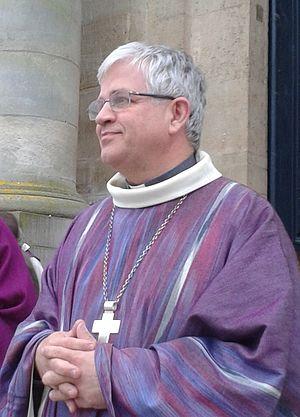
Profil de Mgr Leborgne lors de sa messe d'action de grâce à la cathédrale de Versailles avant de partir comme évêque pour le diocèse d'Amiens →This file has been extracted from another file: Mgr Aumonier et Mgr Leborgne2.jpg
Olivier Claude Philippe Marie Leborgne, né le 13 novembre 1963, est un prélat catholique français. Il est originaire du département des Yvelines, prêtre puis vicaire général du diocèse de Versailles et titulaire d'une licence canonique de théologie morale. Il est évêque d'Amiens depuis février 2014, succédant ainsi à Mᵍʳ Jean-Luc Bouilleret. Il est aussi le conseiller ecclésiastique de la Confédération nationale des associations familiales catholiques.